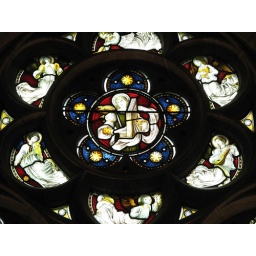
Kylemore Abbey - Stained Glass window in church built after the lady of the house back when died ....